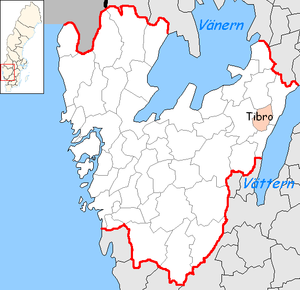
Tibro kommun
Tibro kommun ligger i det svenske län Västra Götaland, i landskapet Västergötland. Kommunens administrationscenter ligger i byen Tibro.